Elizabeth line

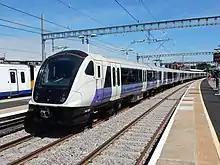

Services on the Elizabeth line are operated exclusively by a fleet of nine-car Class 345 trains that was procured especially for this purpose. The service specifications called for approximately 60 trains, each long and capable of carrying up to 1,500 passengers, of which 57 would be in service at any one time. In March 2011, Crossrail indicated that five bidders had been shortlisted as potential suppliers of both the new fleet and its depot facilities; Alstom, CAF, Siemens Mobility, Hitachi Rail, and Bombardier Transportationalthough Alstom withdrew four months later. Crossrail issued invitations to negotiate to the remaining bidders in March 2012, with submission of tenders expected between June and August. It was stipulated that bidders should offer a fleet based on technology that was "already developed", with the expectation that an "evolutionary, not revolutionary" product would help to ensure "value for money" and "[the] utmost reliability from day one". Siemens withdrew their rolling stock bid in July 2013, citing an increase in other business and a need to protect their "ability to deliver ... current customer commitments", which included the £1.6 billion order for Thameslink. Their contract to supply Crossrail's signalling and control systems was unaffected.